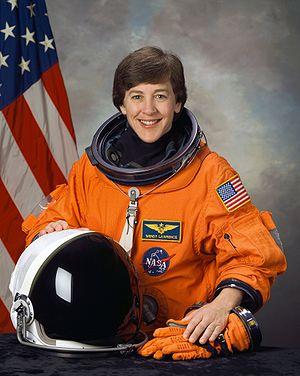
Wendy Barrien Lawrence est une astronaute américaine née le 2 juillet 1959.